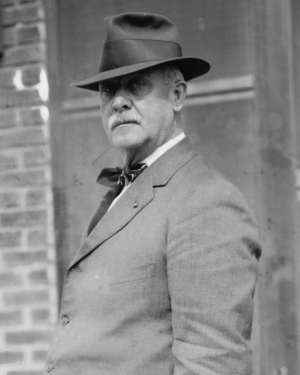
Ardolph Loges Kline fut maire de New York du 10 septembre 1913 au 31 décembre 1913.